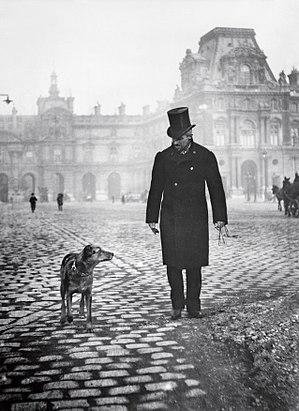
Gustave Caillebotte et Bergère sur la place du Carrousel, Paris. Photo prise vers 1892 par Martial Caillebotte, le frère du peintre Gustave Caillebotte.
Gustave Caillebotte, né à Paris le 19 août 1848 et mort à Gennevilliers le 21 février 1894, est un peintre français, collectionneur, mécène et organisateur des expositions impressionnistes de 1877, 1879, 1880 et 1882.